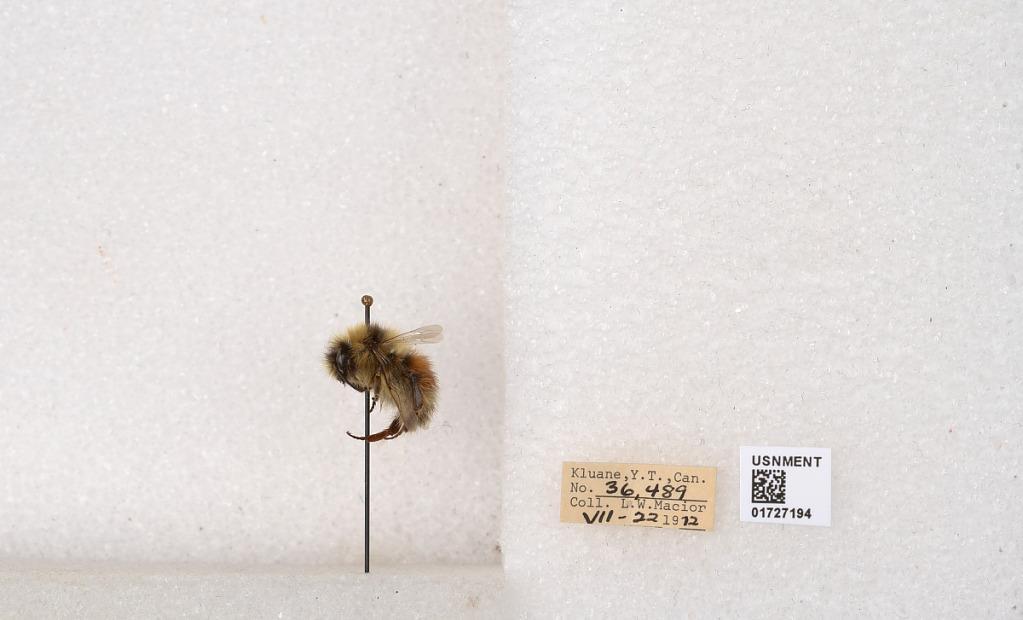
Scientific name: Bombus (Pyrobombus) sylvicola Kirby
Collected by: L. Macior
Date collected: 1972-7-22
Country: Canada
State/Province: Yukon Teritory
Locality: Kluane National Park and Reserve
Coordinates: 60.7493, -139.504